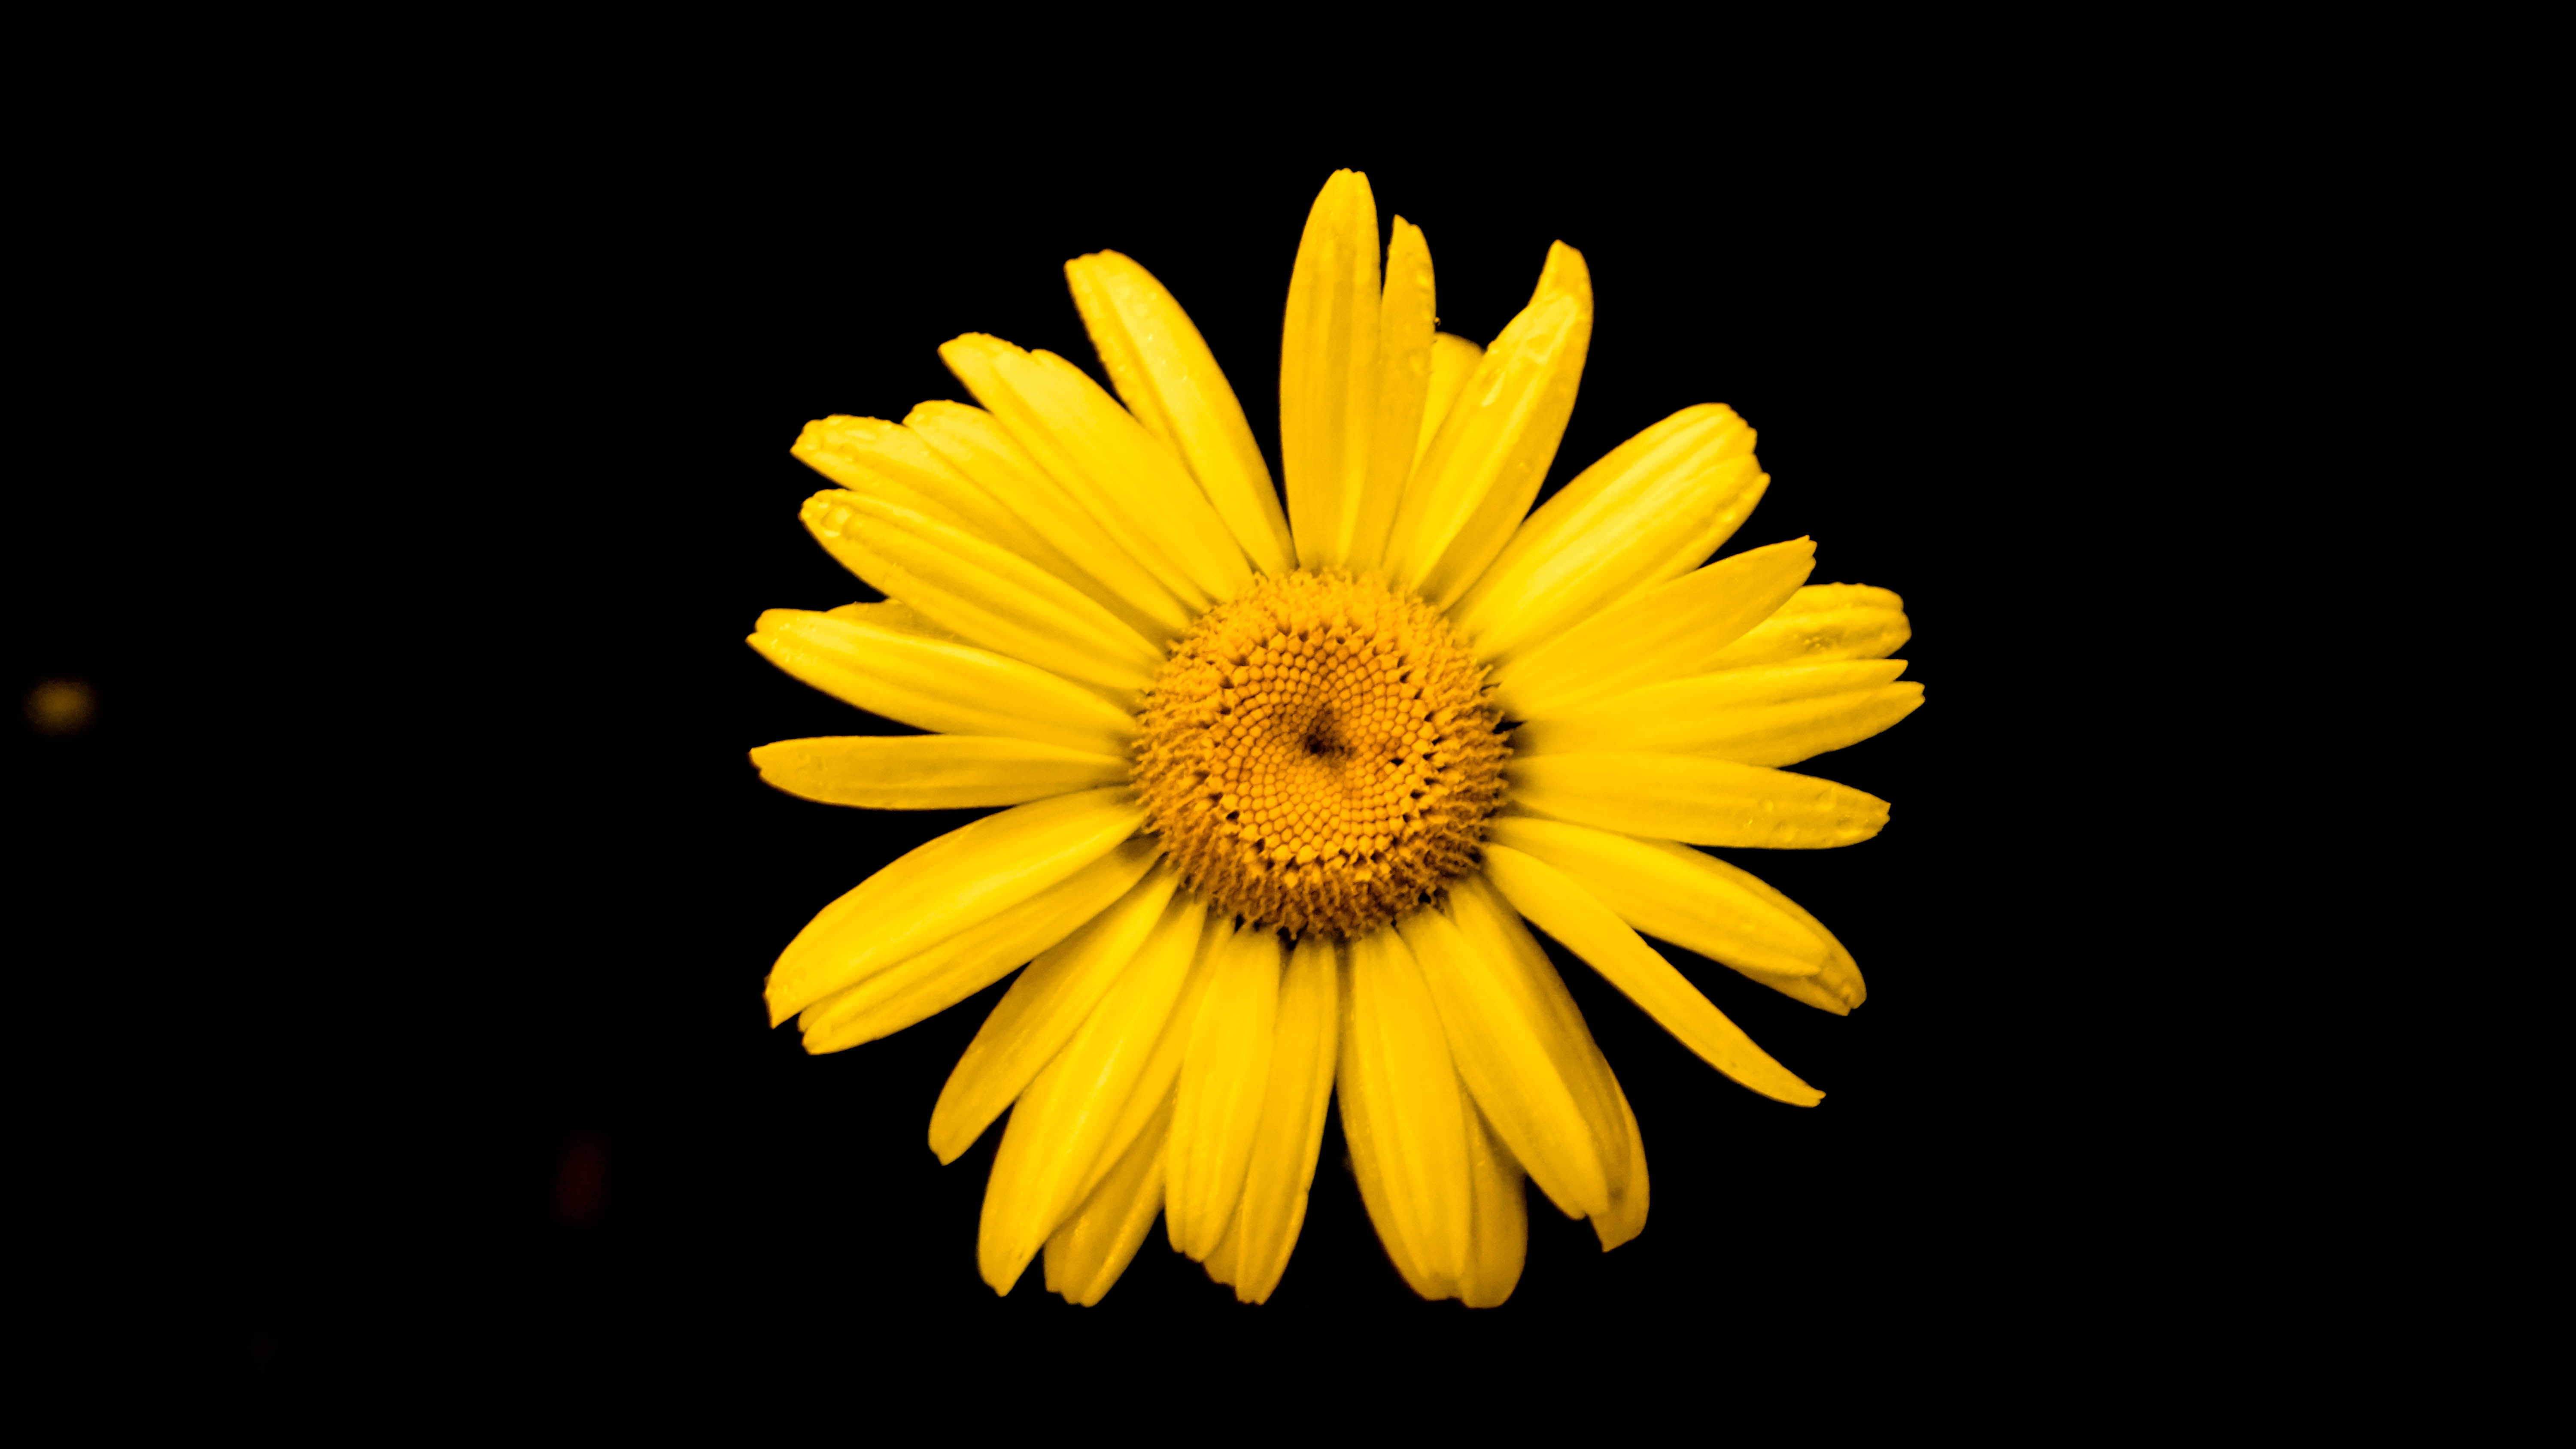
flower, yellow, beautiful, night, petal, gerbera, barberton daisy, flowering plant, plant, marguerite daisy, daisy, Euryops pectinatus, sunflower, daisy family, english marigold, still life photography, pollen, chrysanthemum coronarium, chamomile, photography, calendula, wildflower, asterales, annual plant, oxeye daisy, aster, perennial plant